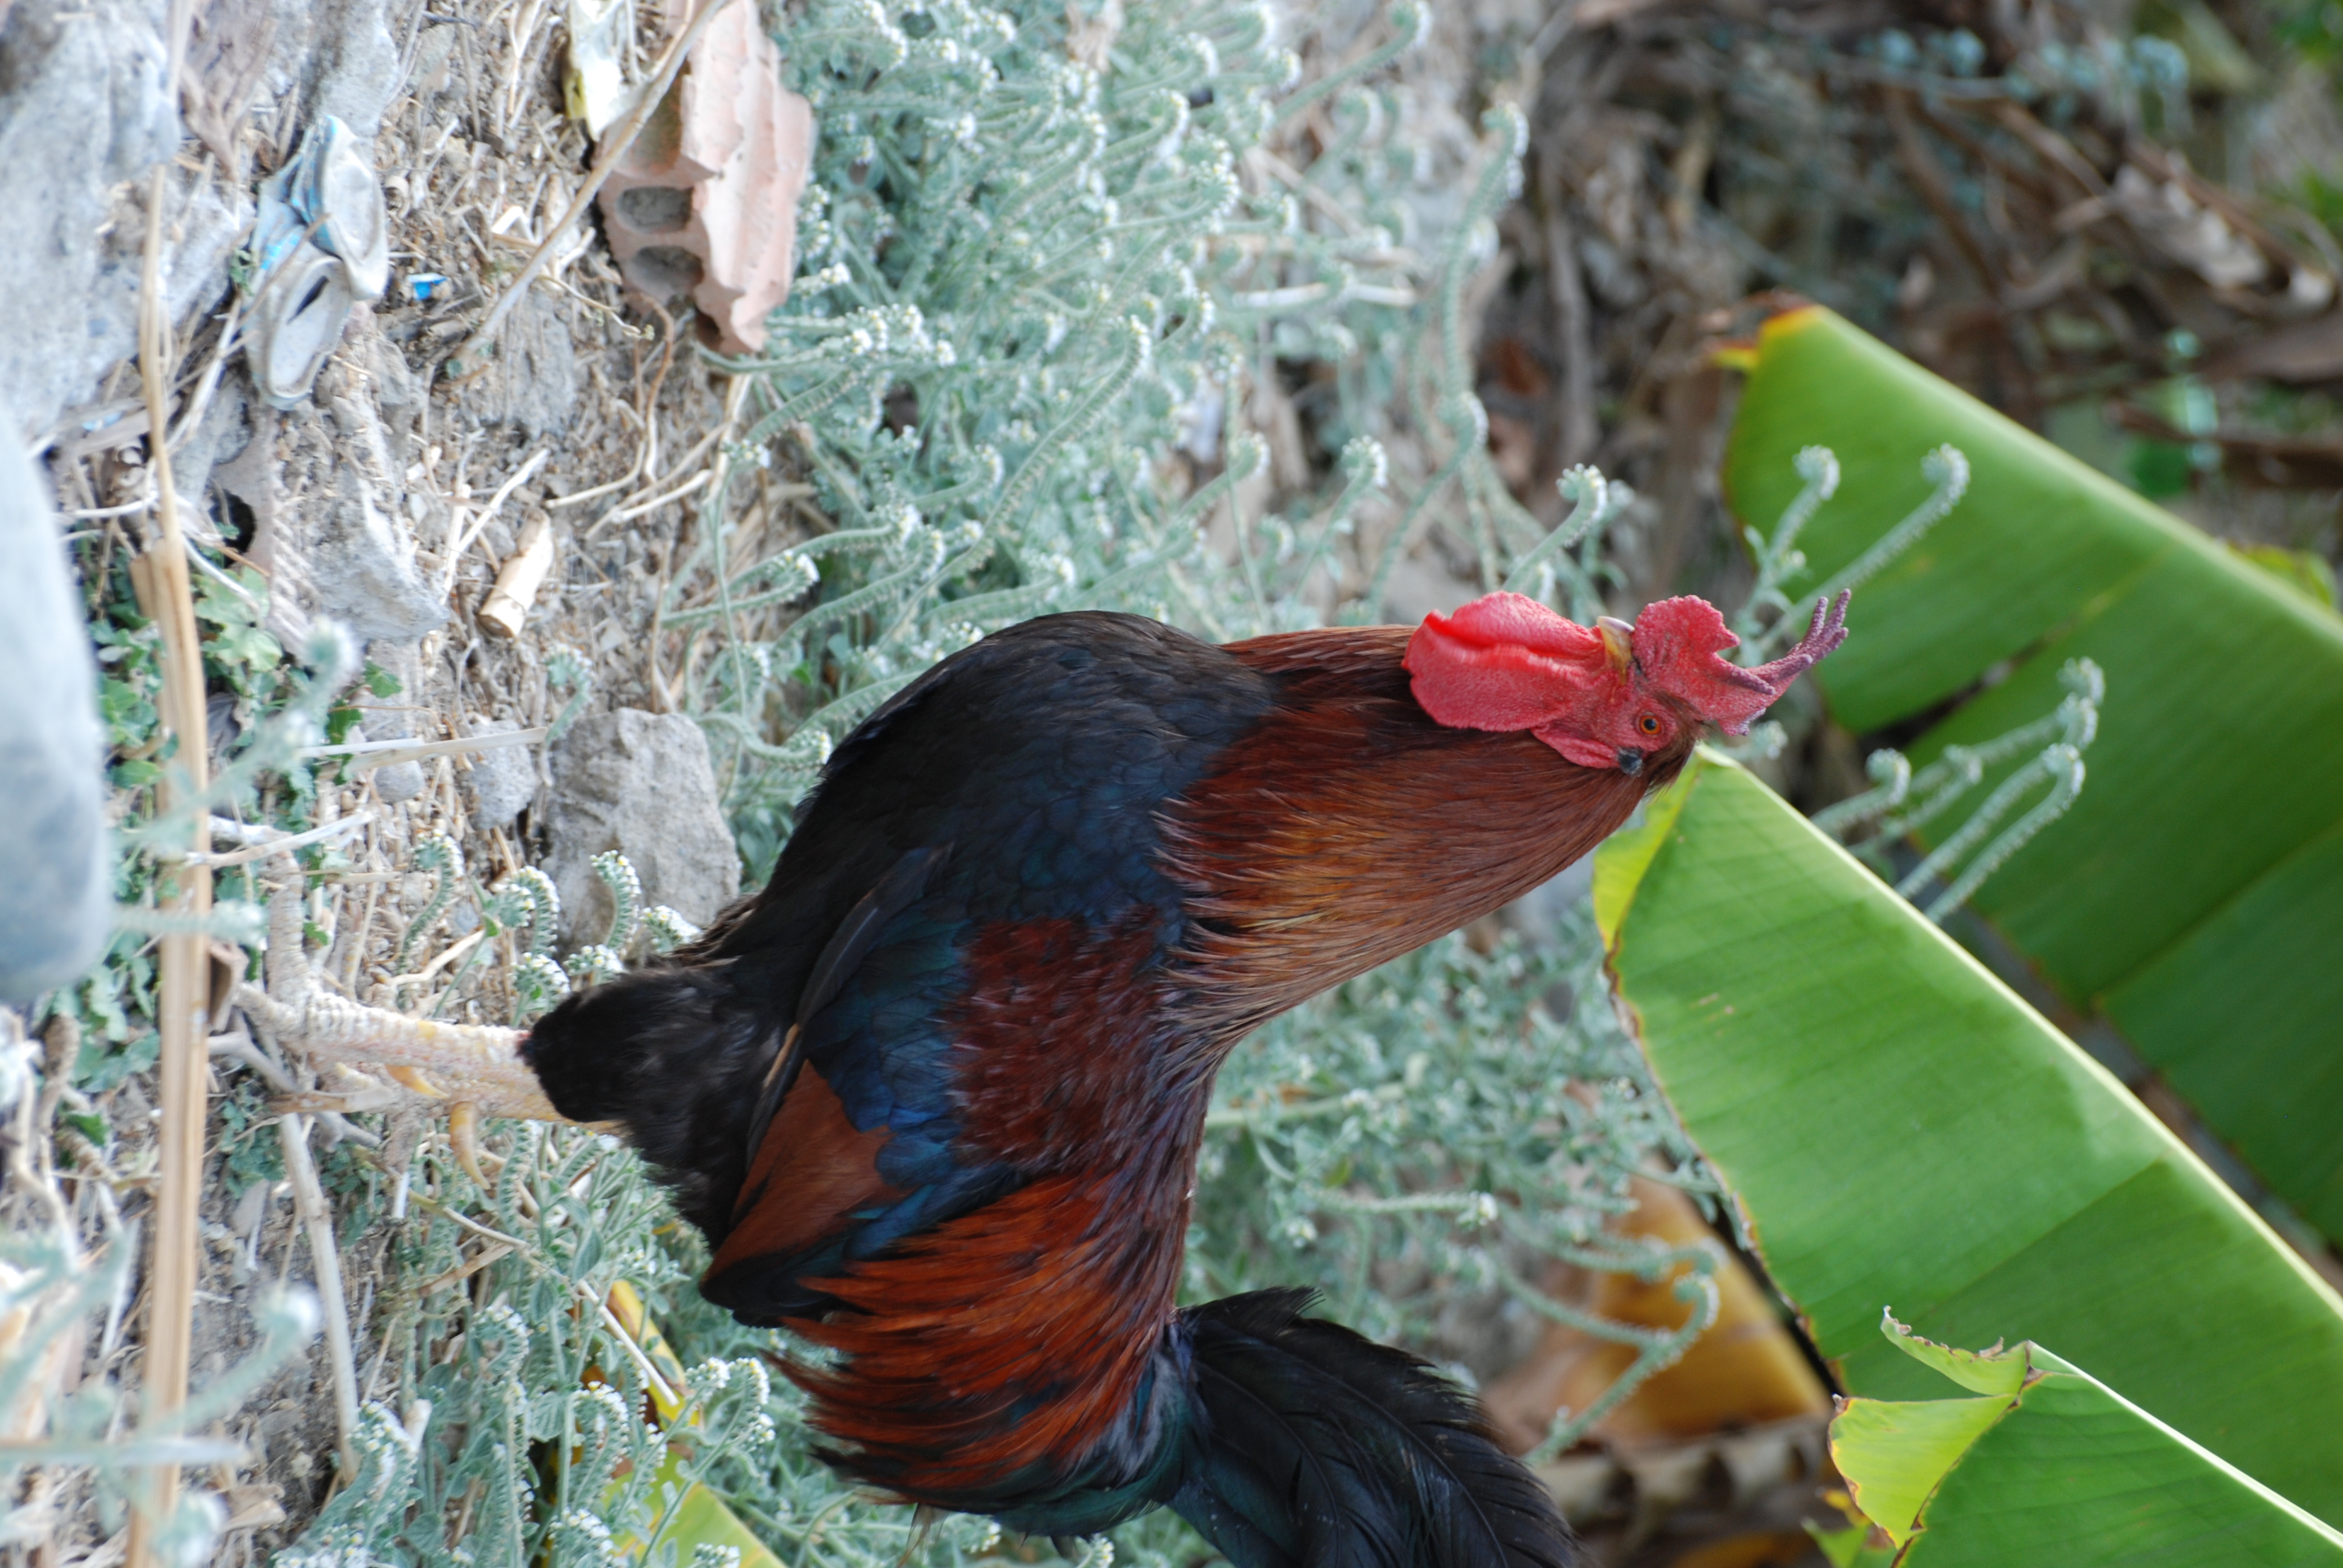
bird, beak, nikon, chicken, fowl, fauna, rooster, poultry, galliformes, turkey, vertebrate, d80, turkei, nikond80, turkiye, turquia, turchia, phasianidae